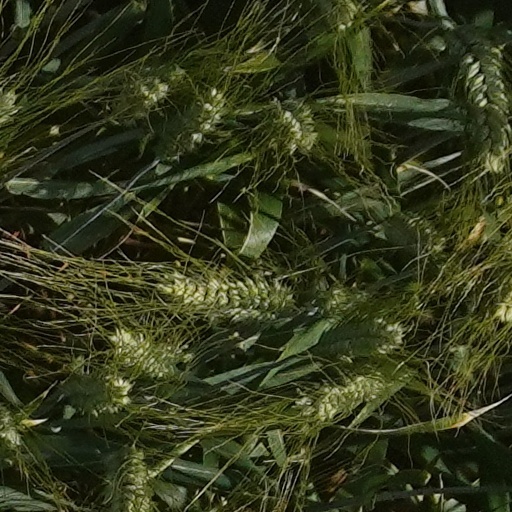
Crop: wheat